Vyazma Airport

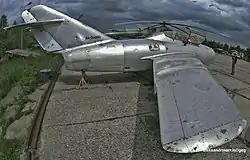
Satellite imagery of Vyazma Airport

Vyazma Airport (also Vyaz'ma) is an airport in Russia located 9 km southeast of Vyazma.